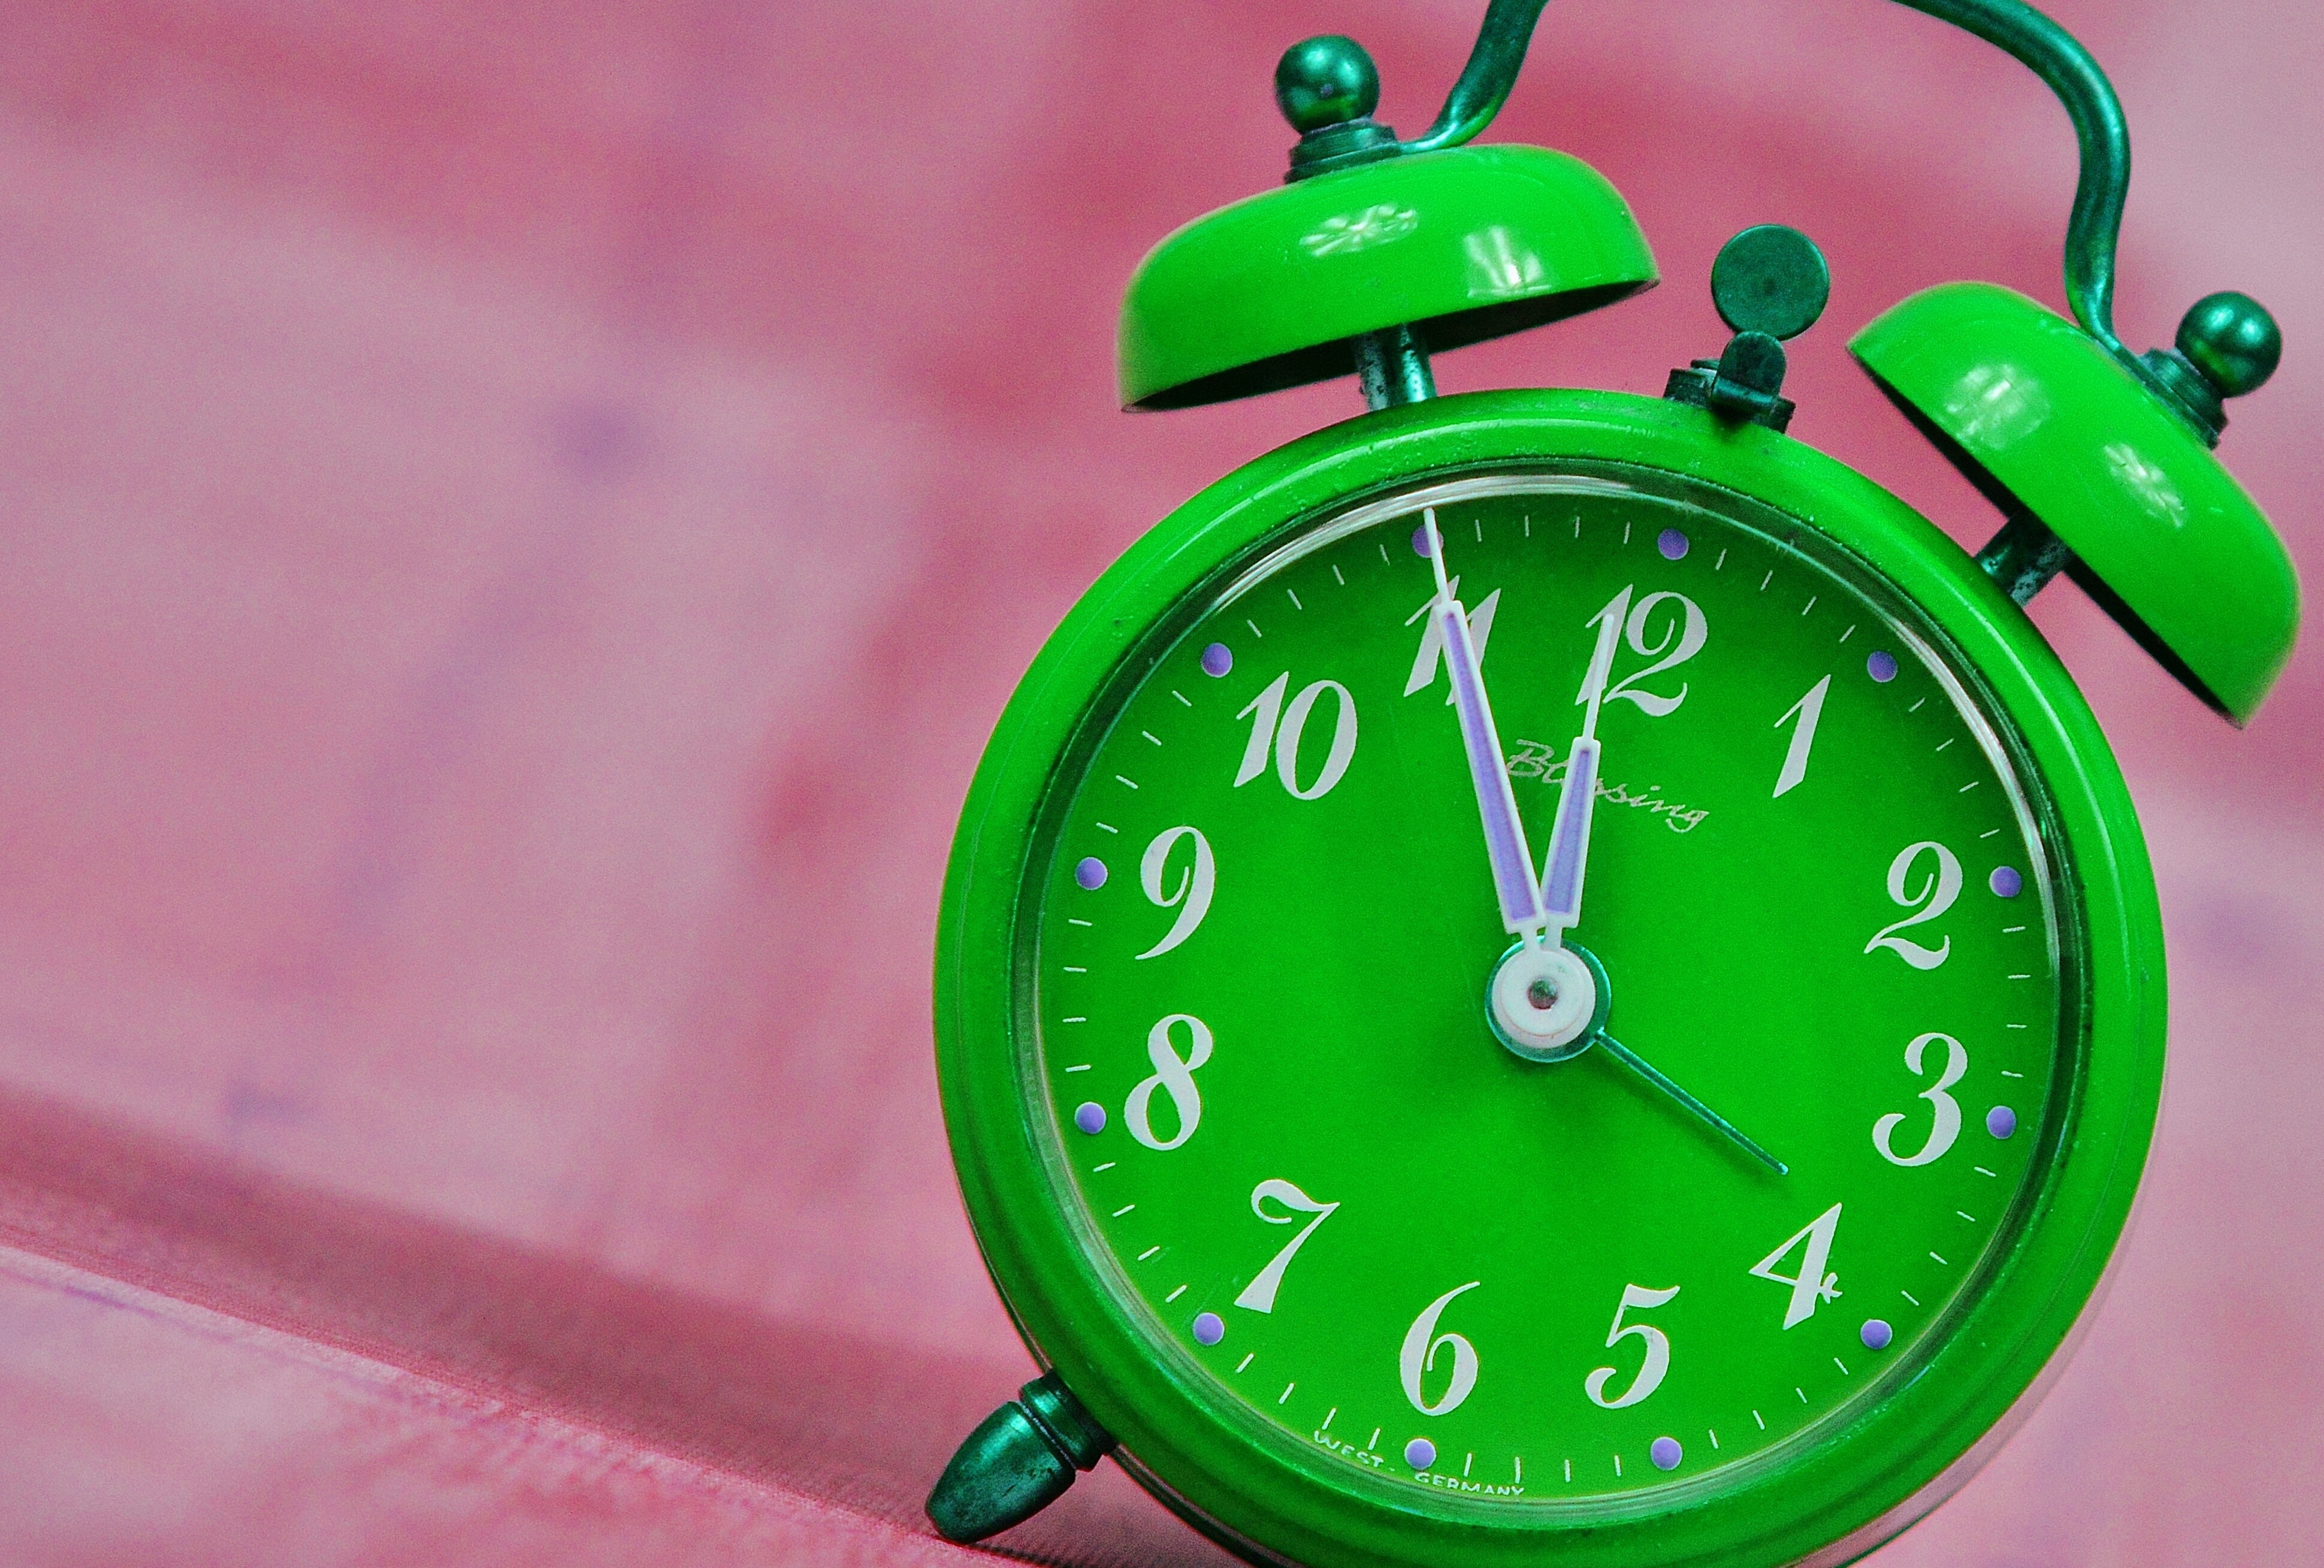
hand, clock, time, number, alarm clock, green, red, decor, dial, circle, disaster, late, hours, pointer, time indicating, time of, the eleventh hour, ring the bell, home accessories, mood shifts, time to rethink